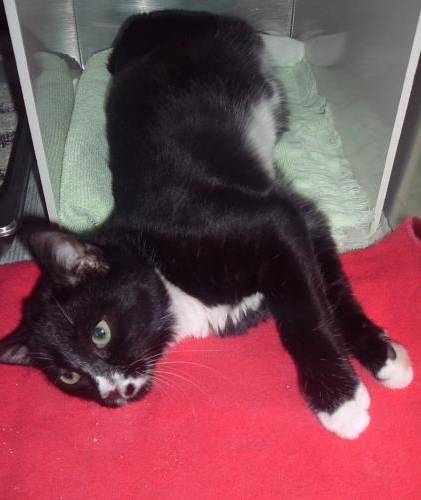
Label: cat